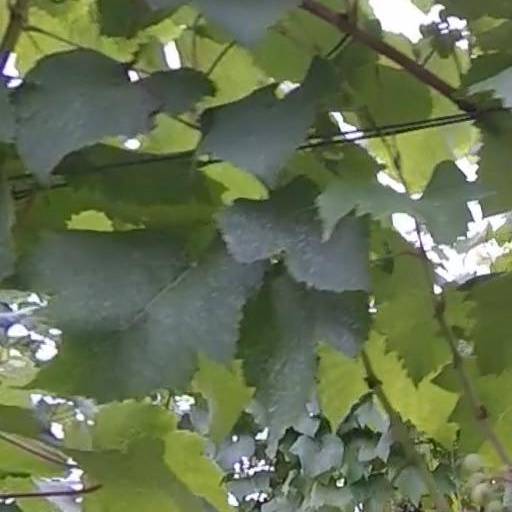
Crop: grape